Jeff Galloway

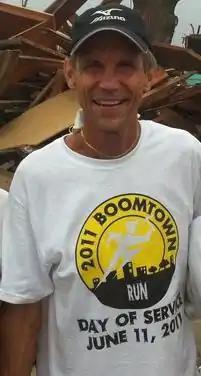
Jeff Galloway in 2011

For many years, Galloway has been a key organizer of the Peachtree Road Race, one of the premier 10 kilometer road race events in the United States. Galloway helped the race achieve status as a marquee event by bringing together world-class fields which, in 1977, included Frank Shorter, Bill Rodgers, Don Kardong, and Lasse Virén. This brought international recognition to the race, while entries escalated from 1,200 to 12,000 participants by 1980.